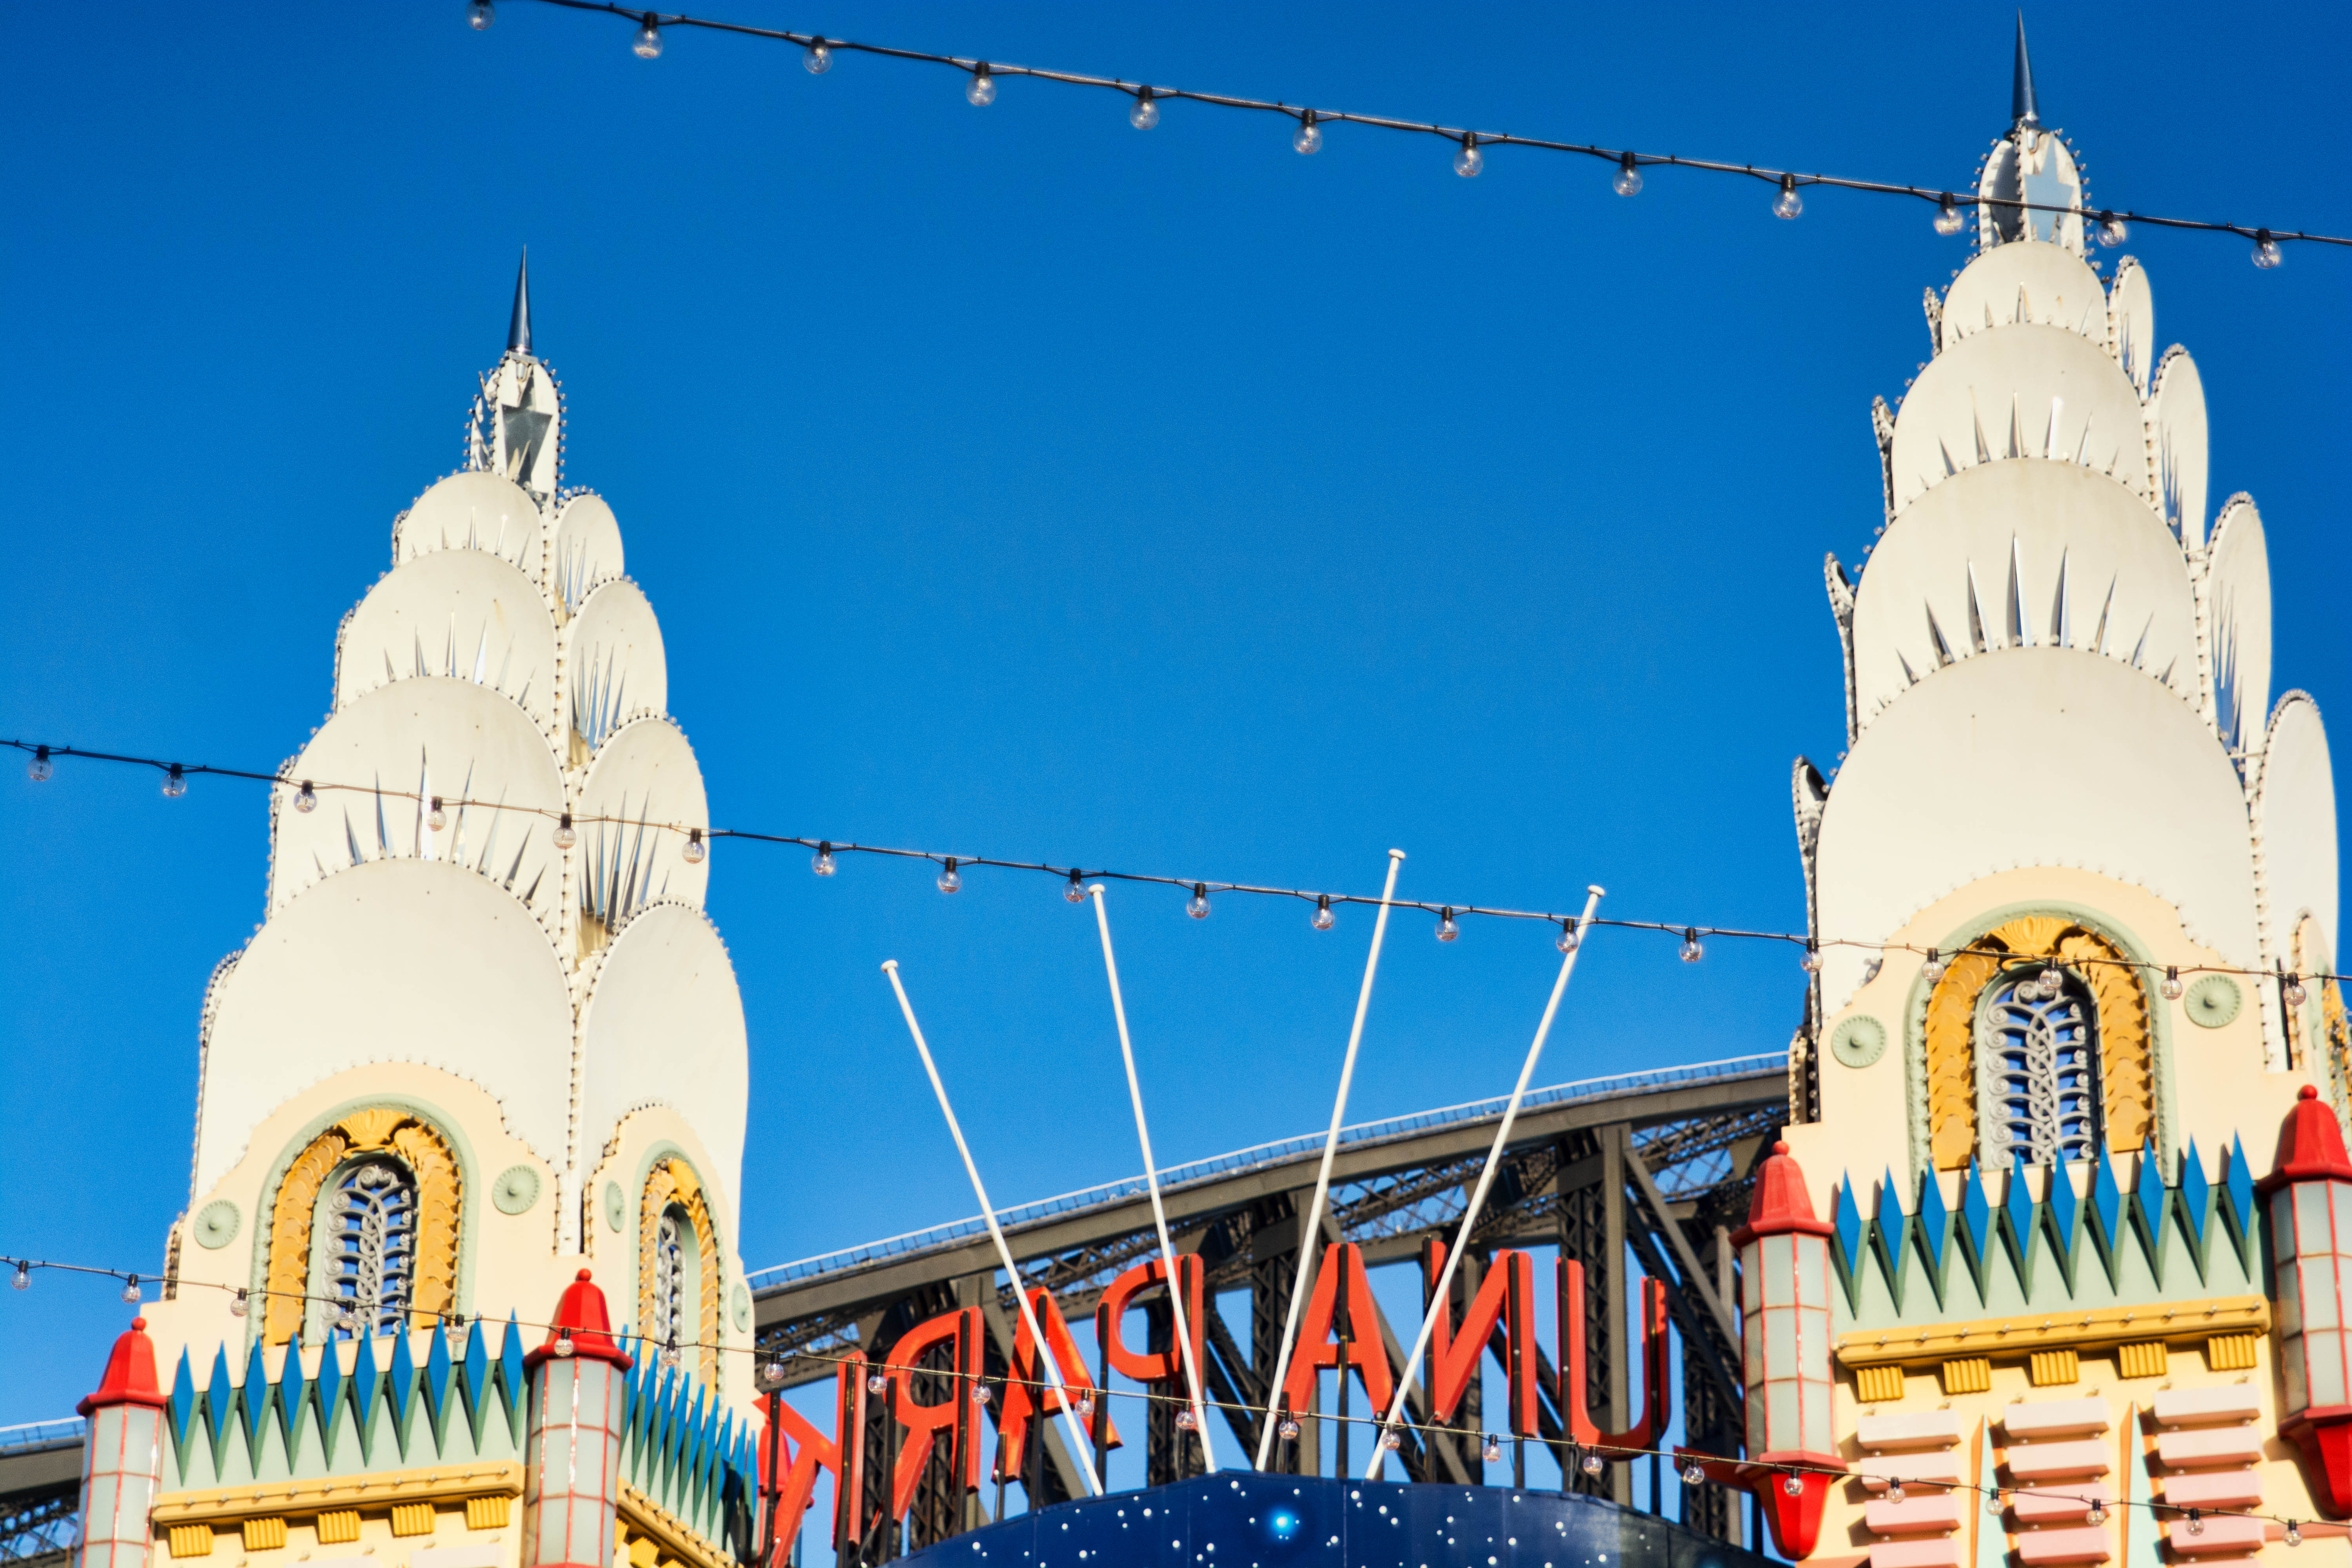
building, tower, sydney, landmark, church, cathedral, tourism, place of worship, australia, temple, resort, spire, sydneyharbourbridge, lunapark, harbourbridge, hindu temple